Old Town, Edinburgh

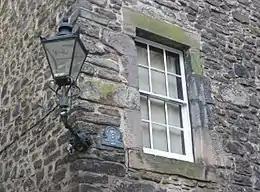
A replica gas lamp in the Old Town

In addition to the Royal Mile, the Old Town may be divided into various areas, namely from west to east: